Battle of Aegospotami

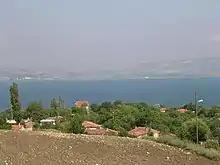
View across the Hellespont to Aegospotami.

One of Lysander's advantages as a commander was his close relationship with the Persian prince Cyrus. Using this connection, he quickly raised the money to begin rebuilding the Spartan fleet. When Cyrus was recalled to Susa by his father Darius, he gave Lysander the revenues from all of his cities of Asia Minor. With the resources of this entire wealthy Persian province at his disposal, Lysander was able to quickly reconstitute his fleet.